Kroya railway station

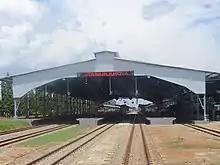
The emplacement of the station with the new roof overcapping, 2020

Kroya Station has nine railway lines. Initially, line 2 was a straight line in the direction of Bandung or Cilacap or Kutoarjo; line 3 is a straight line to and from Purwokerto; lines 1, 4 and 5 are used as lines for crossing and overtaking trains; lines 6 and 7 as lanes for the parking of freight trains and boiler trains; as well as lines 8 and 9 as connecting lines to the locomotive depot, train workshops, and UPT Mechanic Depot. After the double line was operated on this cross-station segment up to Purwokerto Station as of 5 March 2019 and then the plot of this station up to Kemranjen Station as of 31 July 2019, line 2 is now only used as a single track straight line from and only towards Bandung and Cilacap, line 4 is used as a double track straight line towards Kutoarjo, line 5 is used as a double track straight line towards Purwokerto, and lines 1, 3 and 6 are used as lines for crossing and overtaking trains.